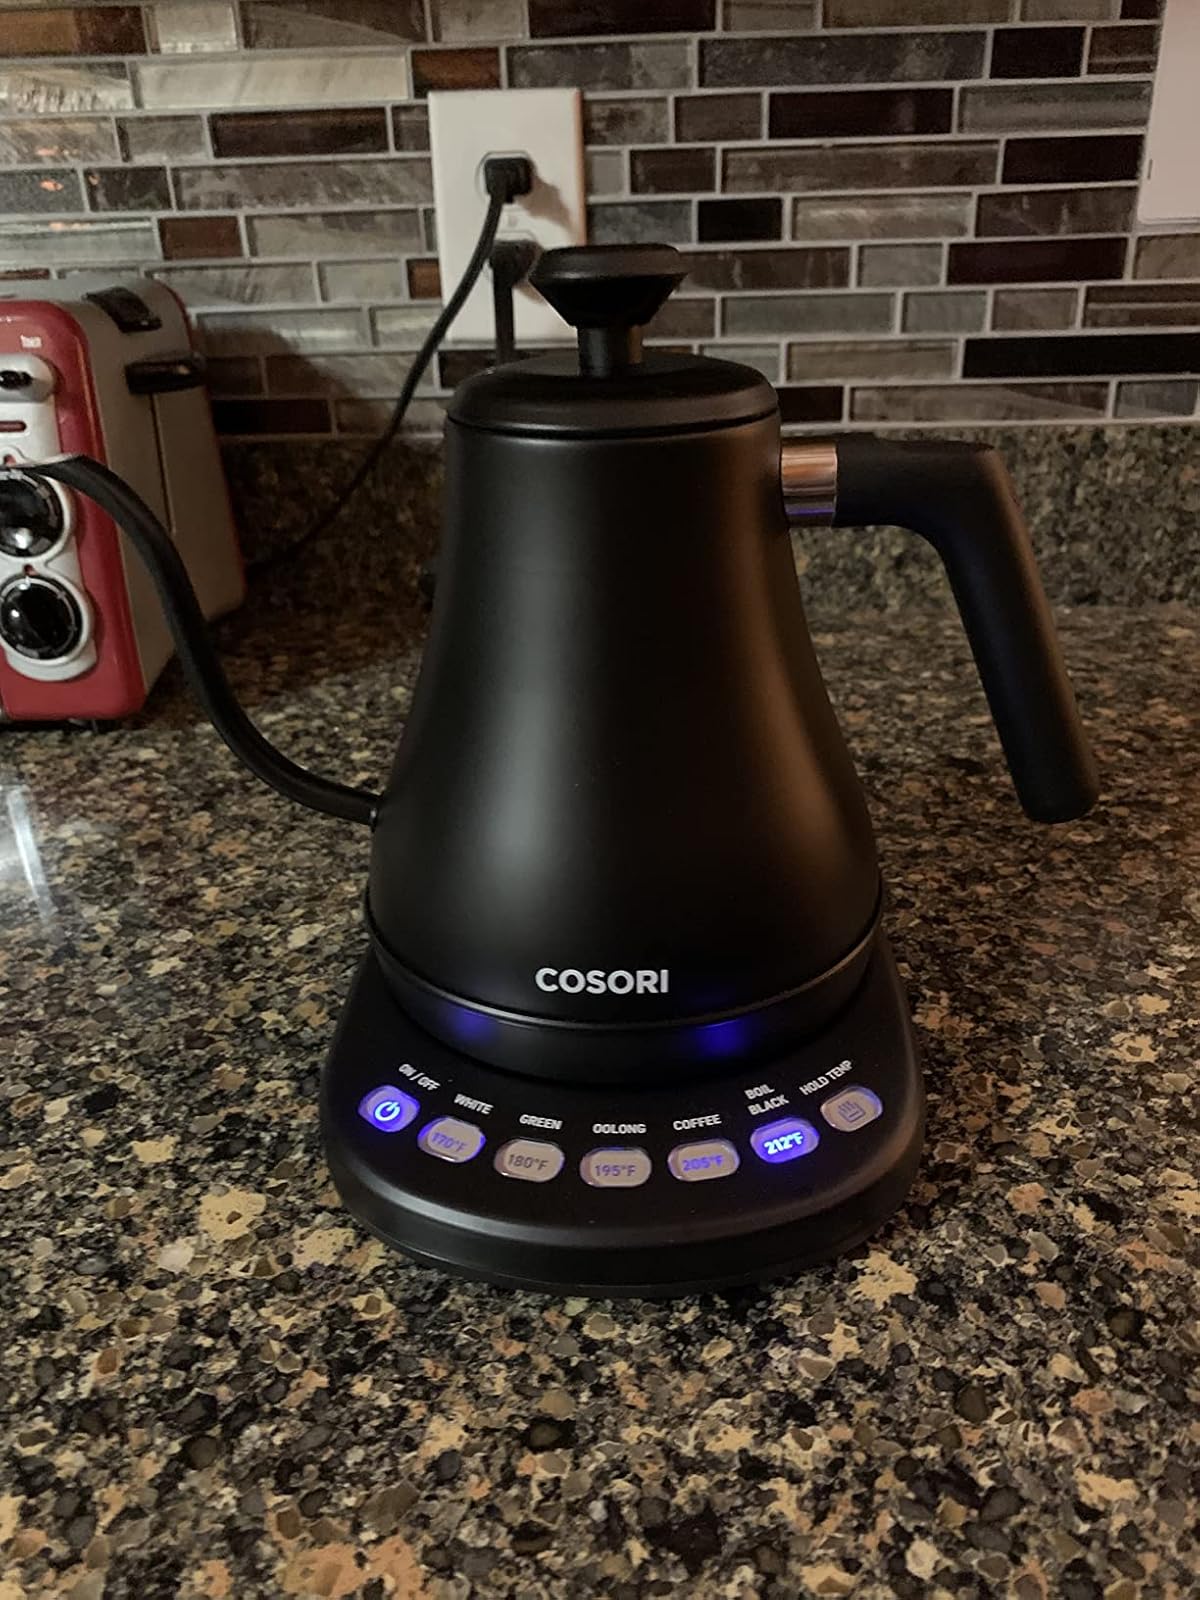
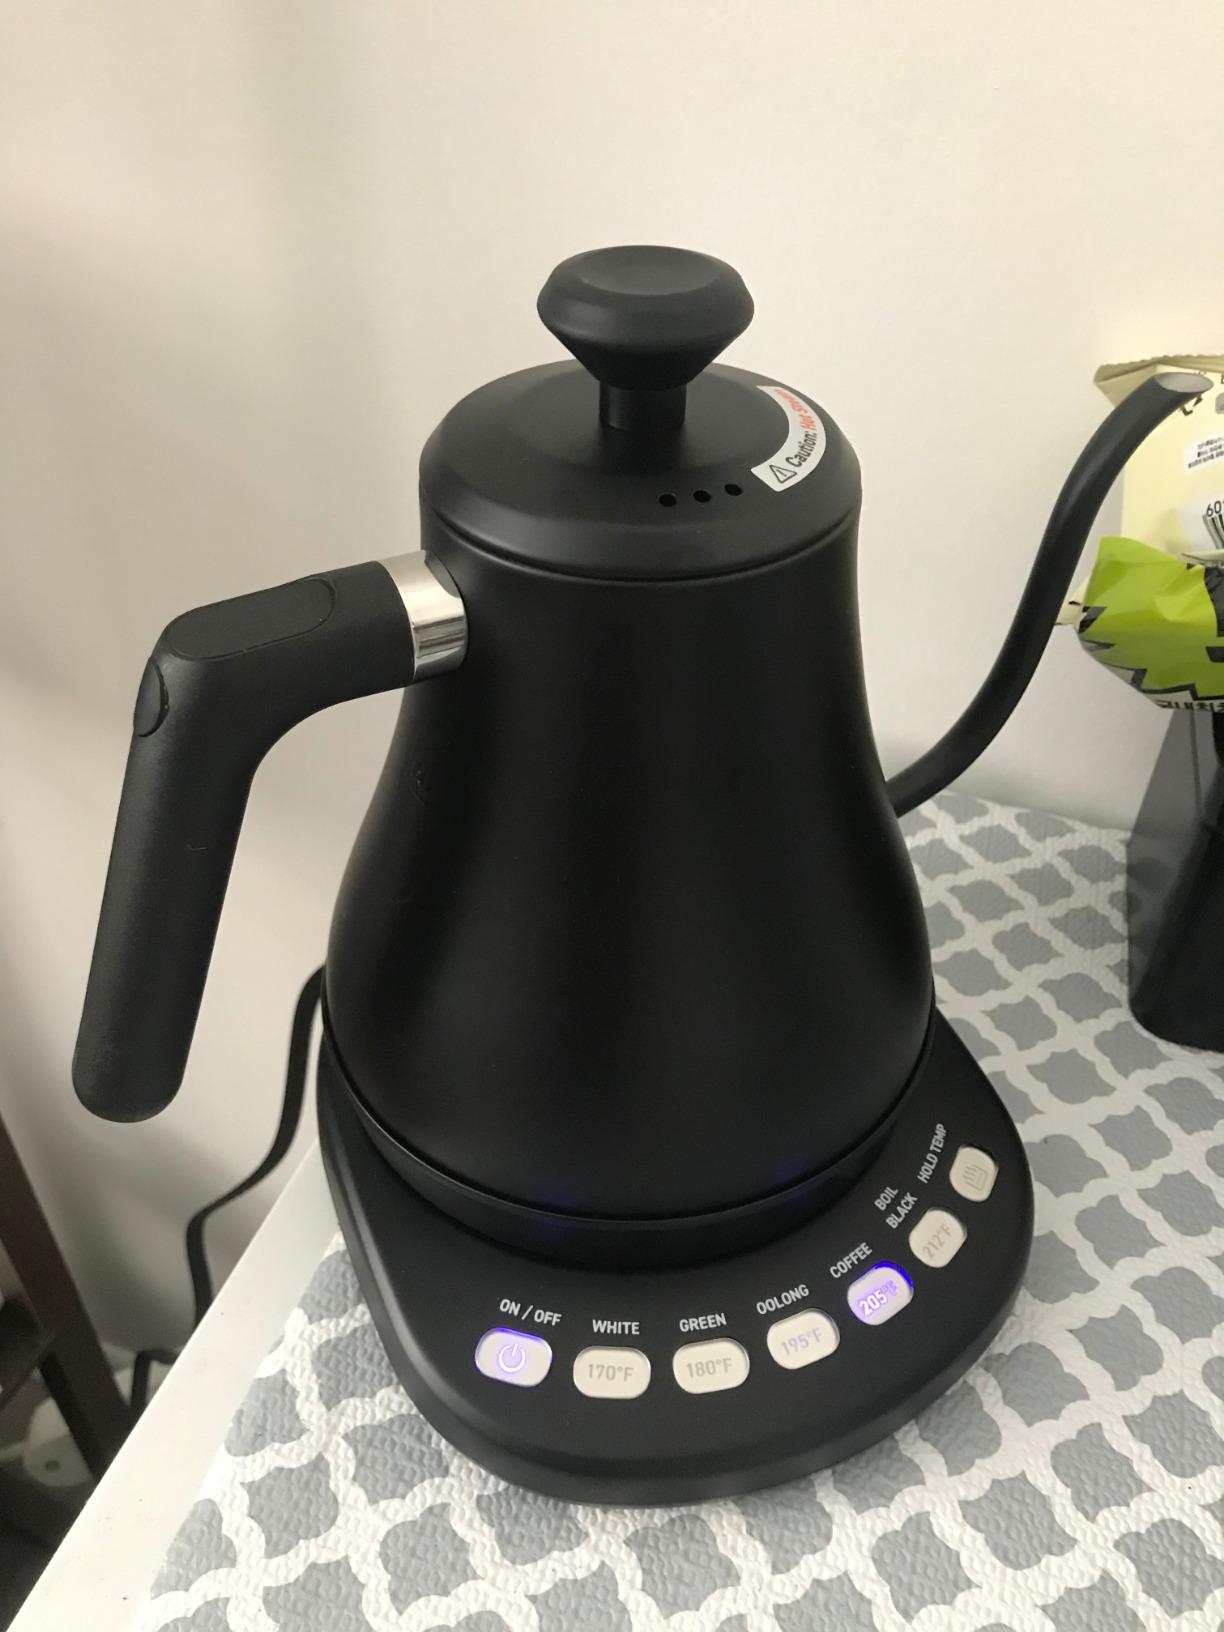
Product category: items_kettle
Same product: yes